Mary Morison

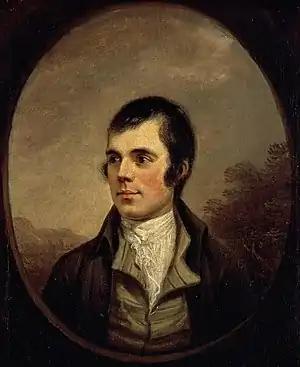
Full view of the Naysmith portrait of 1787, Scottish National Portrait Gallery

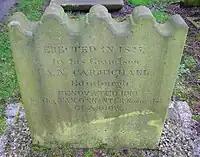
Reverse side inscription showing that the gravestone was erected many years after Mary and her father's deaths.

Mary's tombstone in the Mauchline churchyard, as stated, records that she was the daughter of Adjutant John Morison of the 104th Regiment and that she was Robert Burns's 'bonnie Mary' in his famous song 'Mary Morison'. In 1825 A. N. Carmichael erected the present tombstone in his aunt's memory, many years after her death.